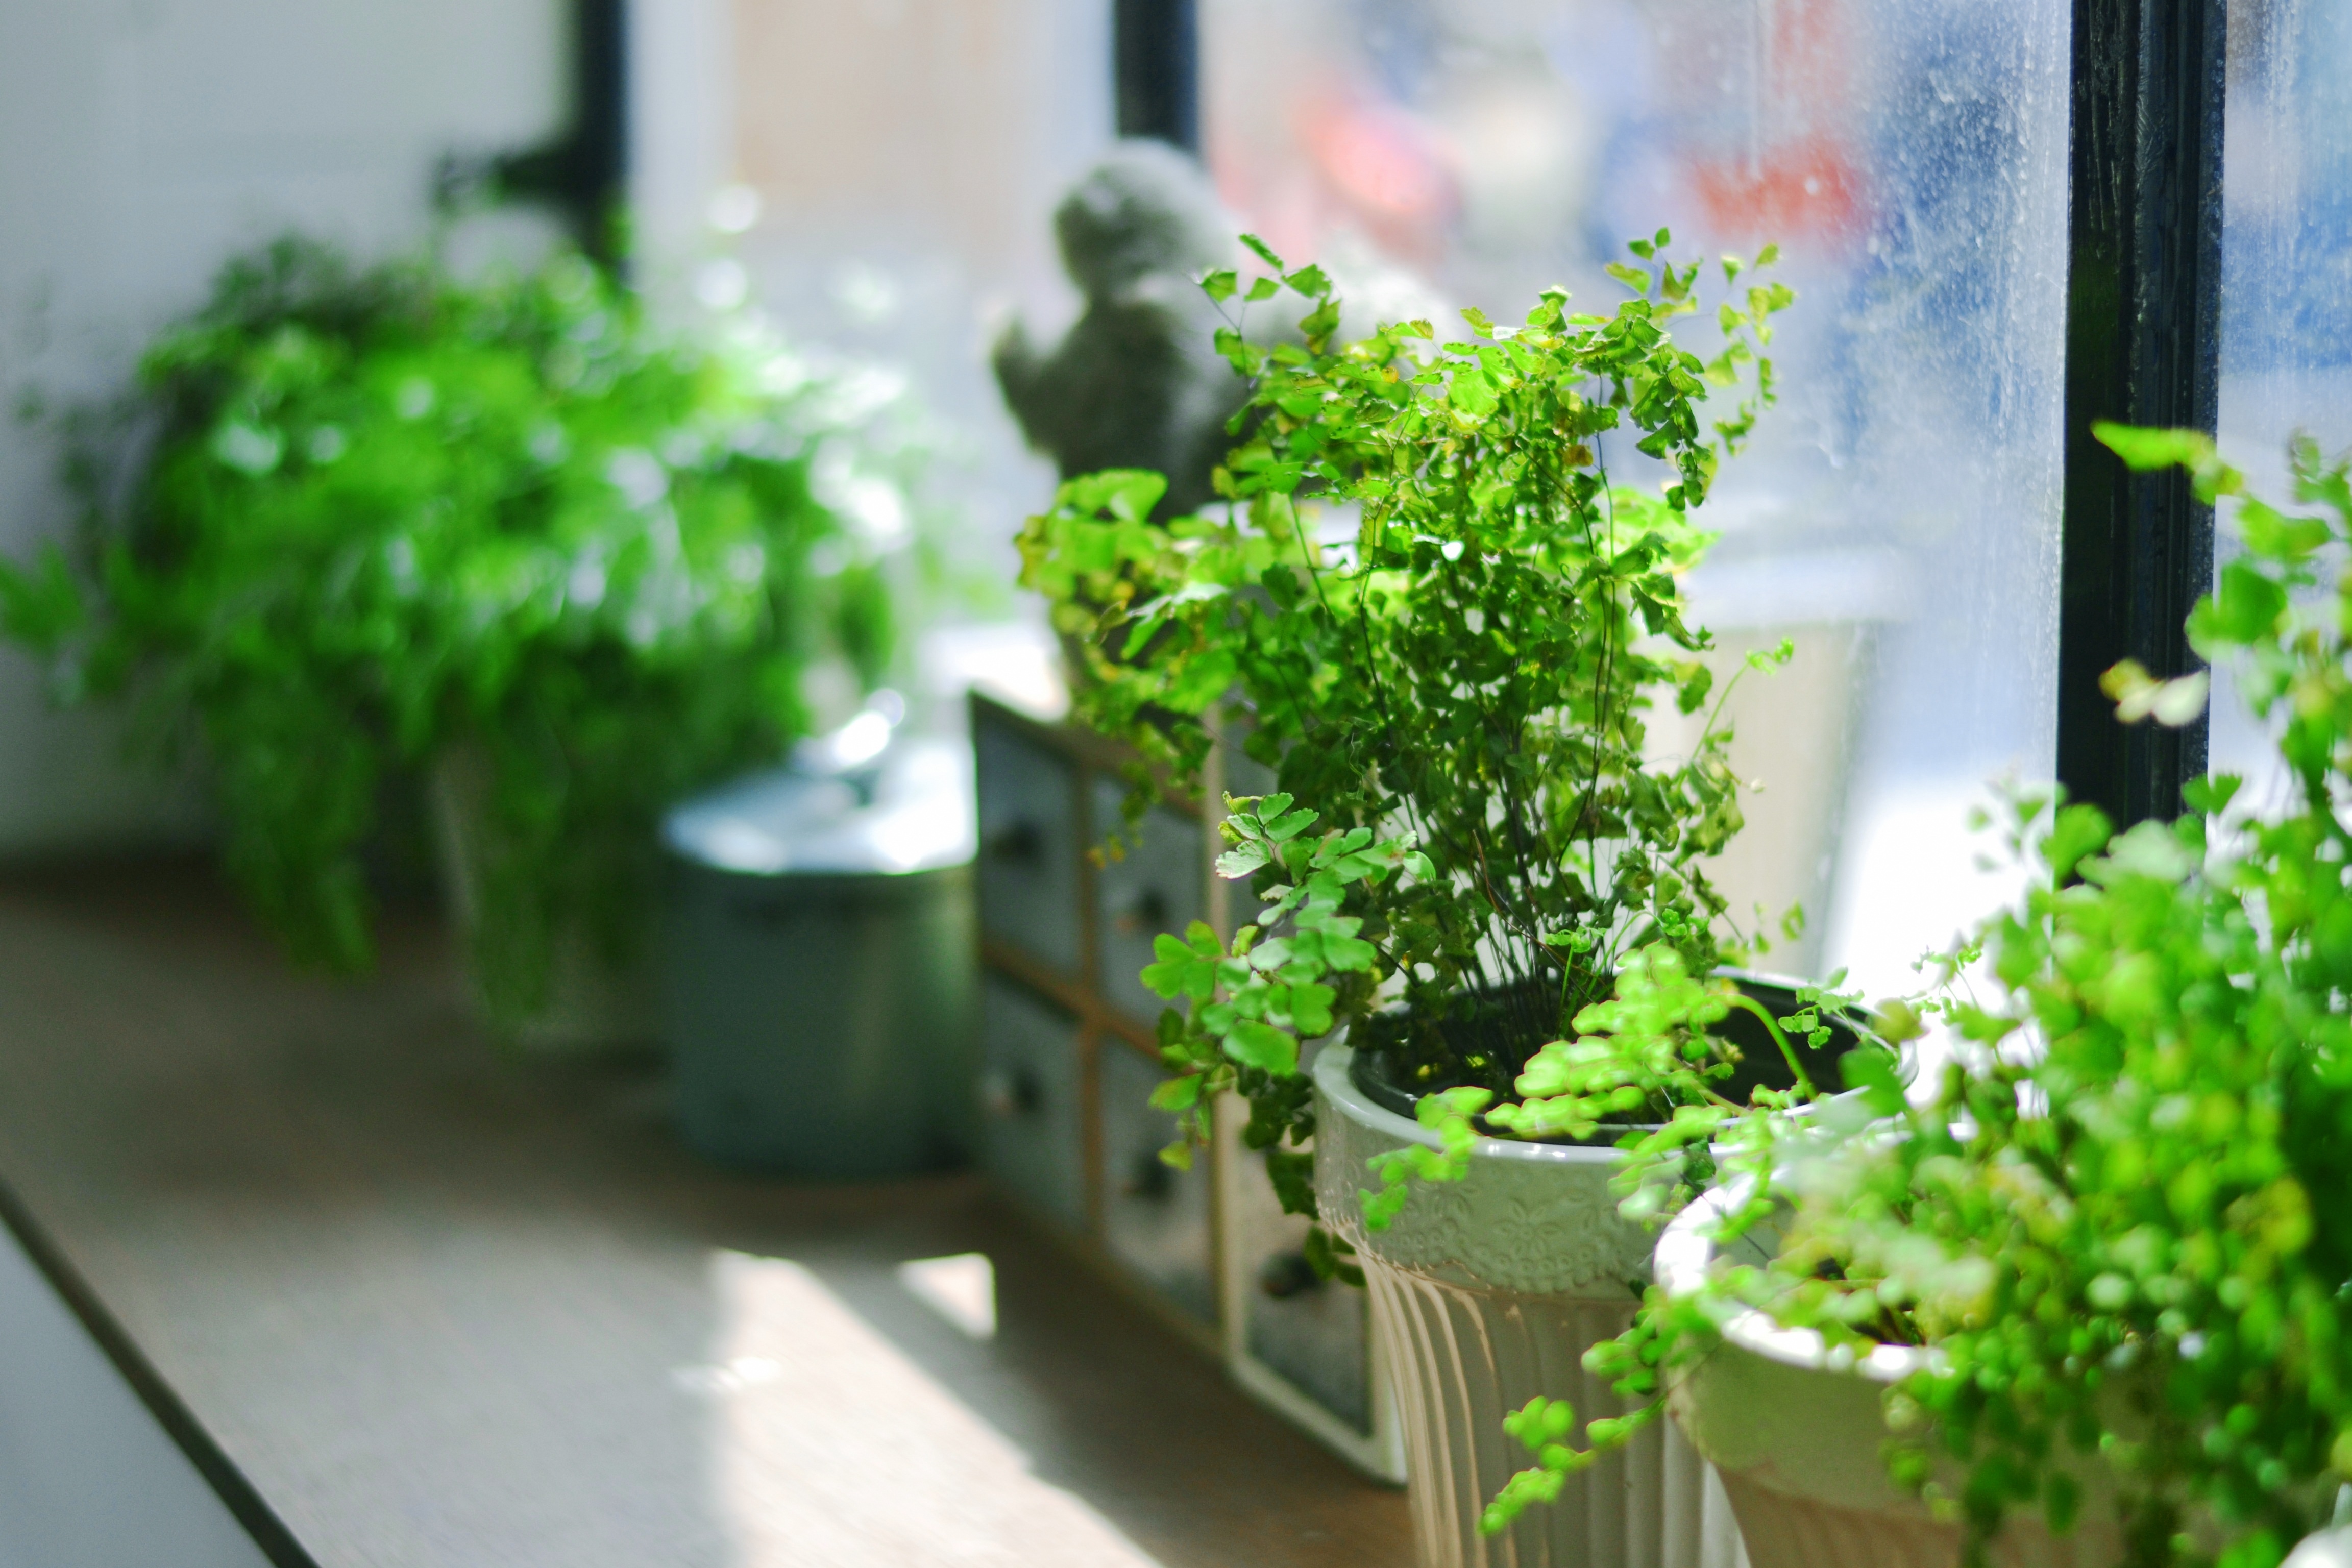
plant, flower, green, herb, backyard, garden, houseplant, flowerpot, yard, potted plants, floristry, the scenery, floral design, outdoor structure, flower arranging